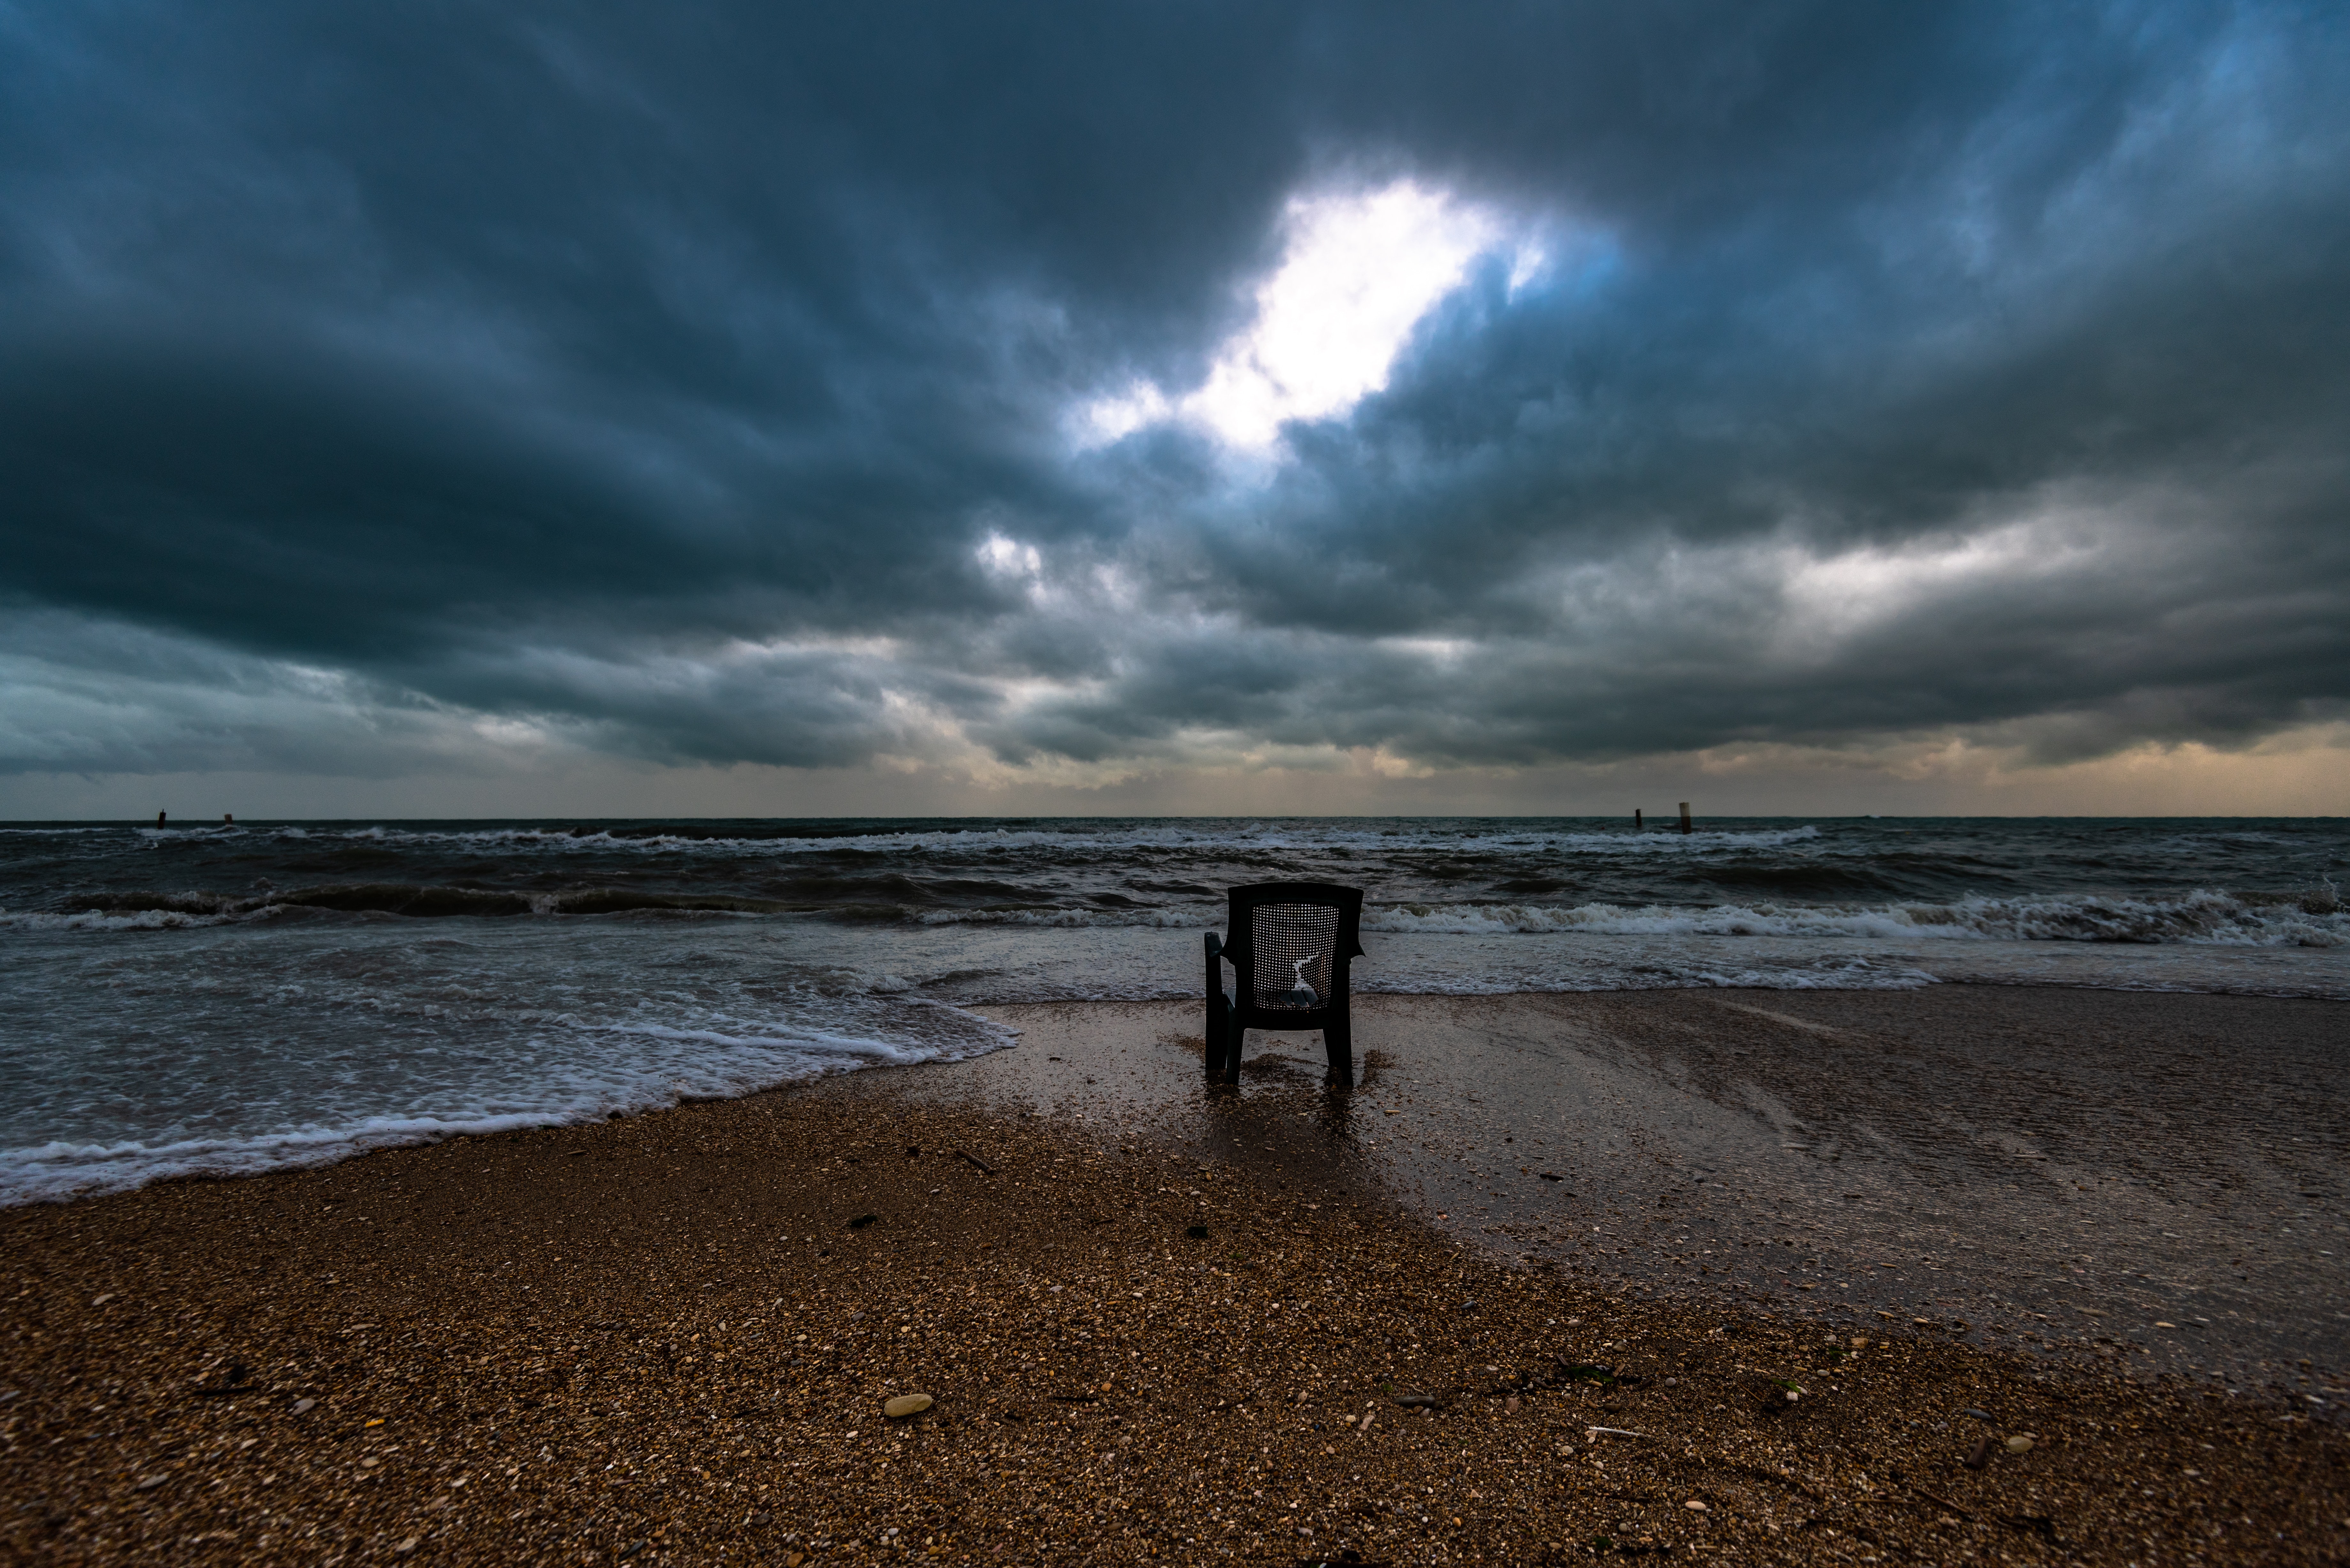
sky, sea, cloud, water, beach, blue, ocean, light, natural landscape, horizon, coast, wave, shore, sunlight, reflection, sand, atmosphere, photography, landscape, calm, wind wave, tide, storm, meteorological phenomenon, coastal and oceanic landforms, mudflat, evening, bay